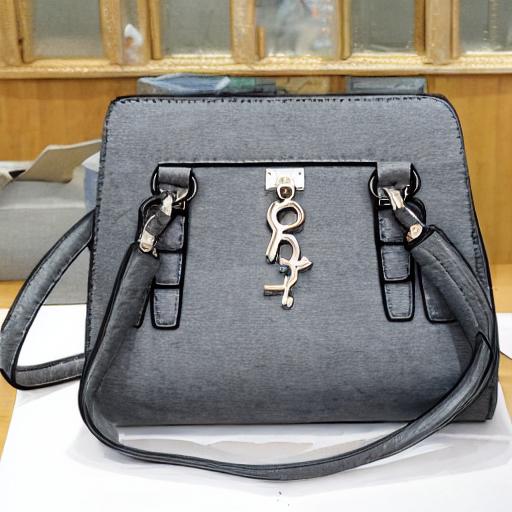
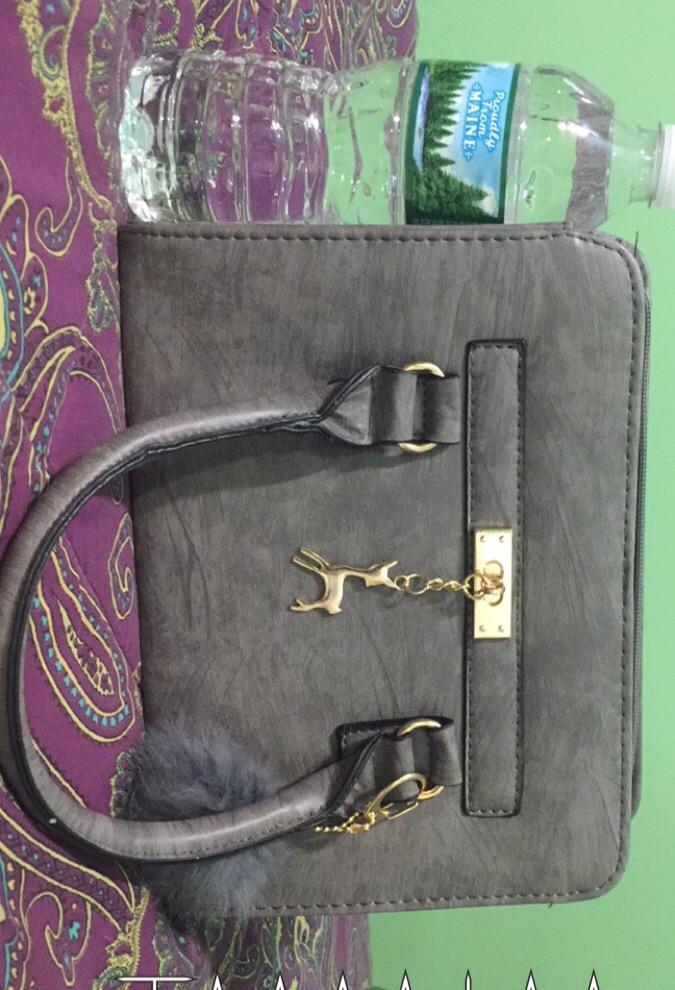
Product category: accessories_handbag
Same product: no